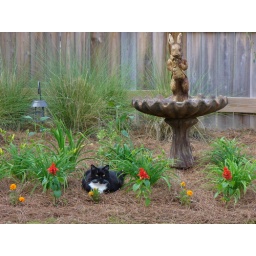
waiting under the bird bath